List of butterflies of Indochina

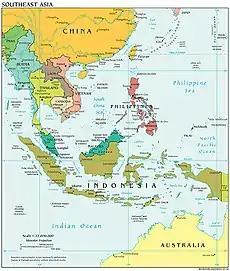
Map including Southeast Asia the large islands in the east of the Indomalayan realm and parts of the Australasian realm which has a different butterfly fauna. The Wallace Line lies east of Borneo and West of Sulawesi.

The following is a list of all butterflies found in the Indochinese biogeographic region (Thailand, Laos and Vietnam, Cambodia, Myanmar (formerly Burma; part of British India until 1937), Peninsular Malaysia and Singapore in the Indomalayan realm).